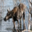
Label: deer